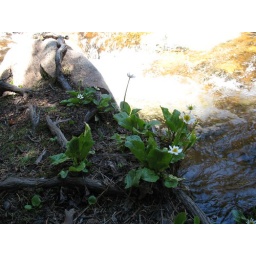
Pretty little flowers by the water